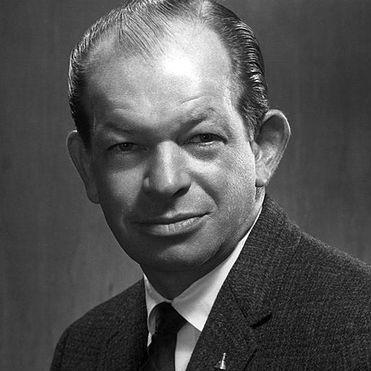
Age: 39